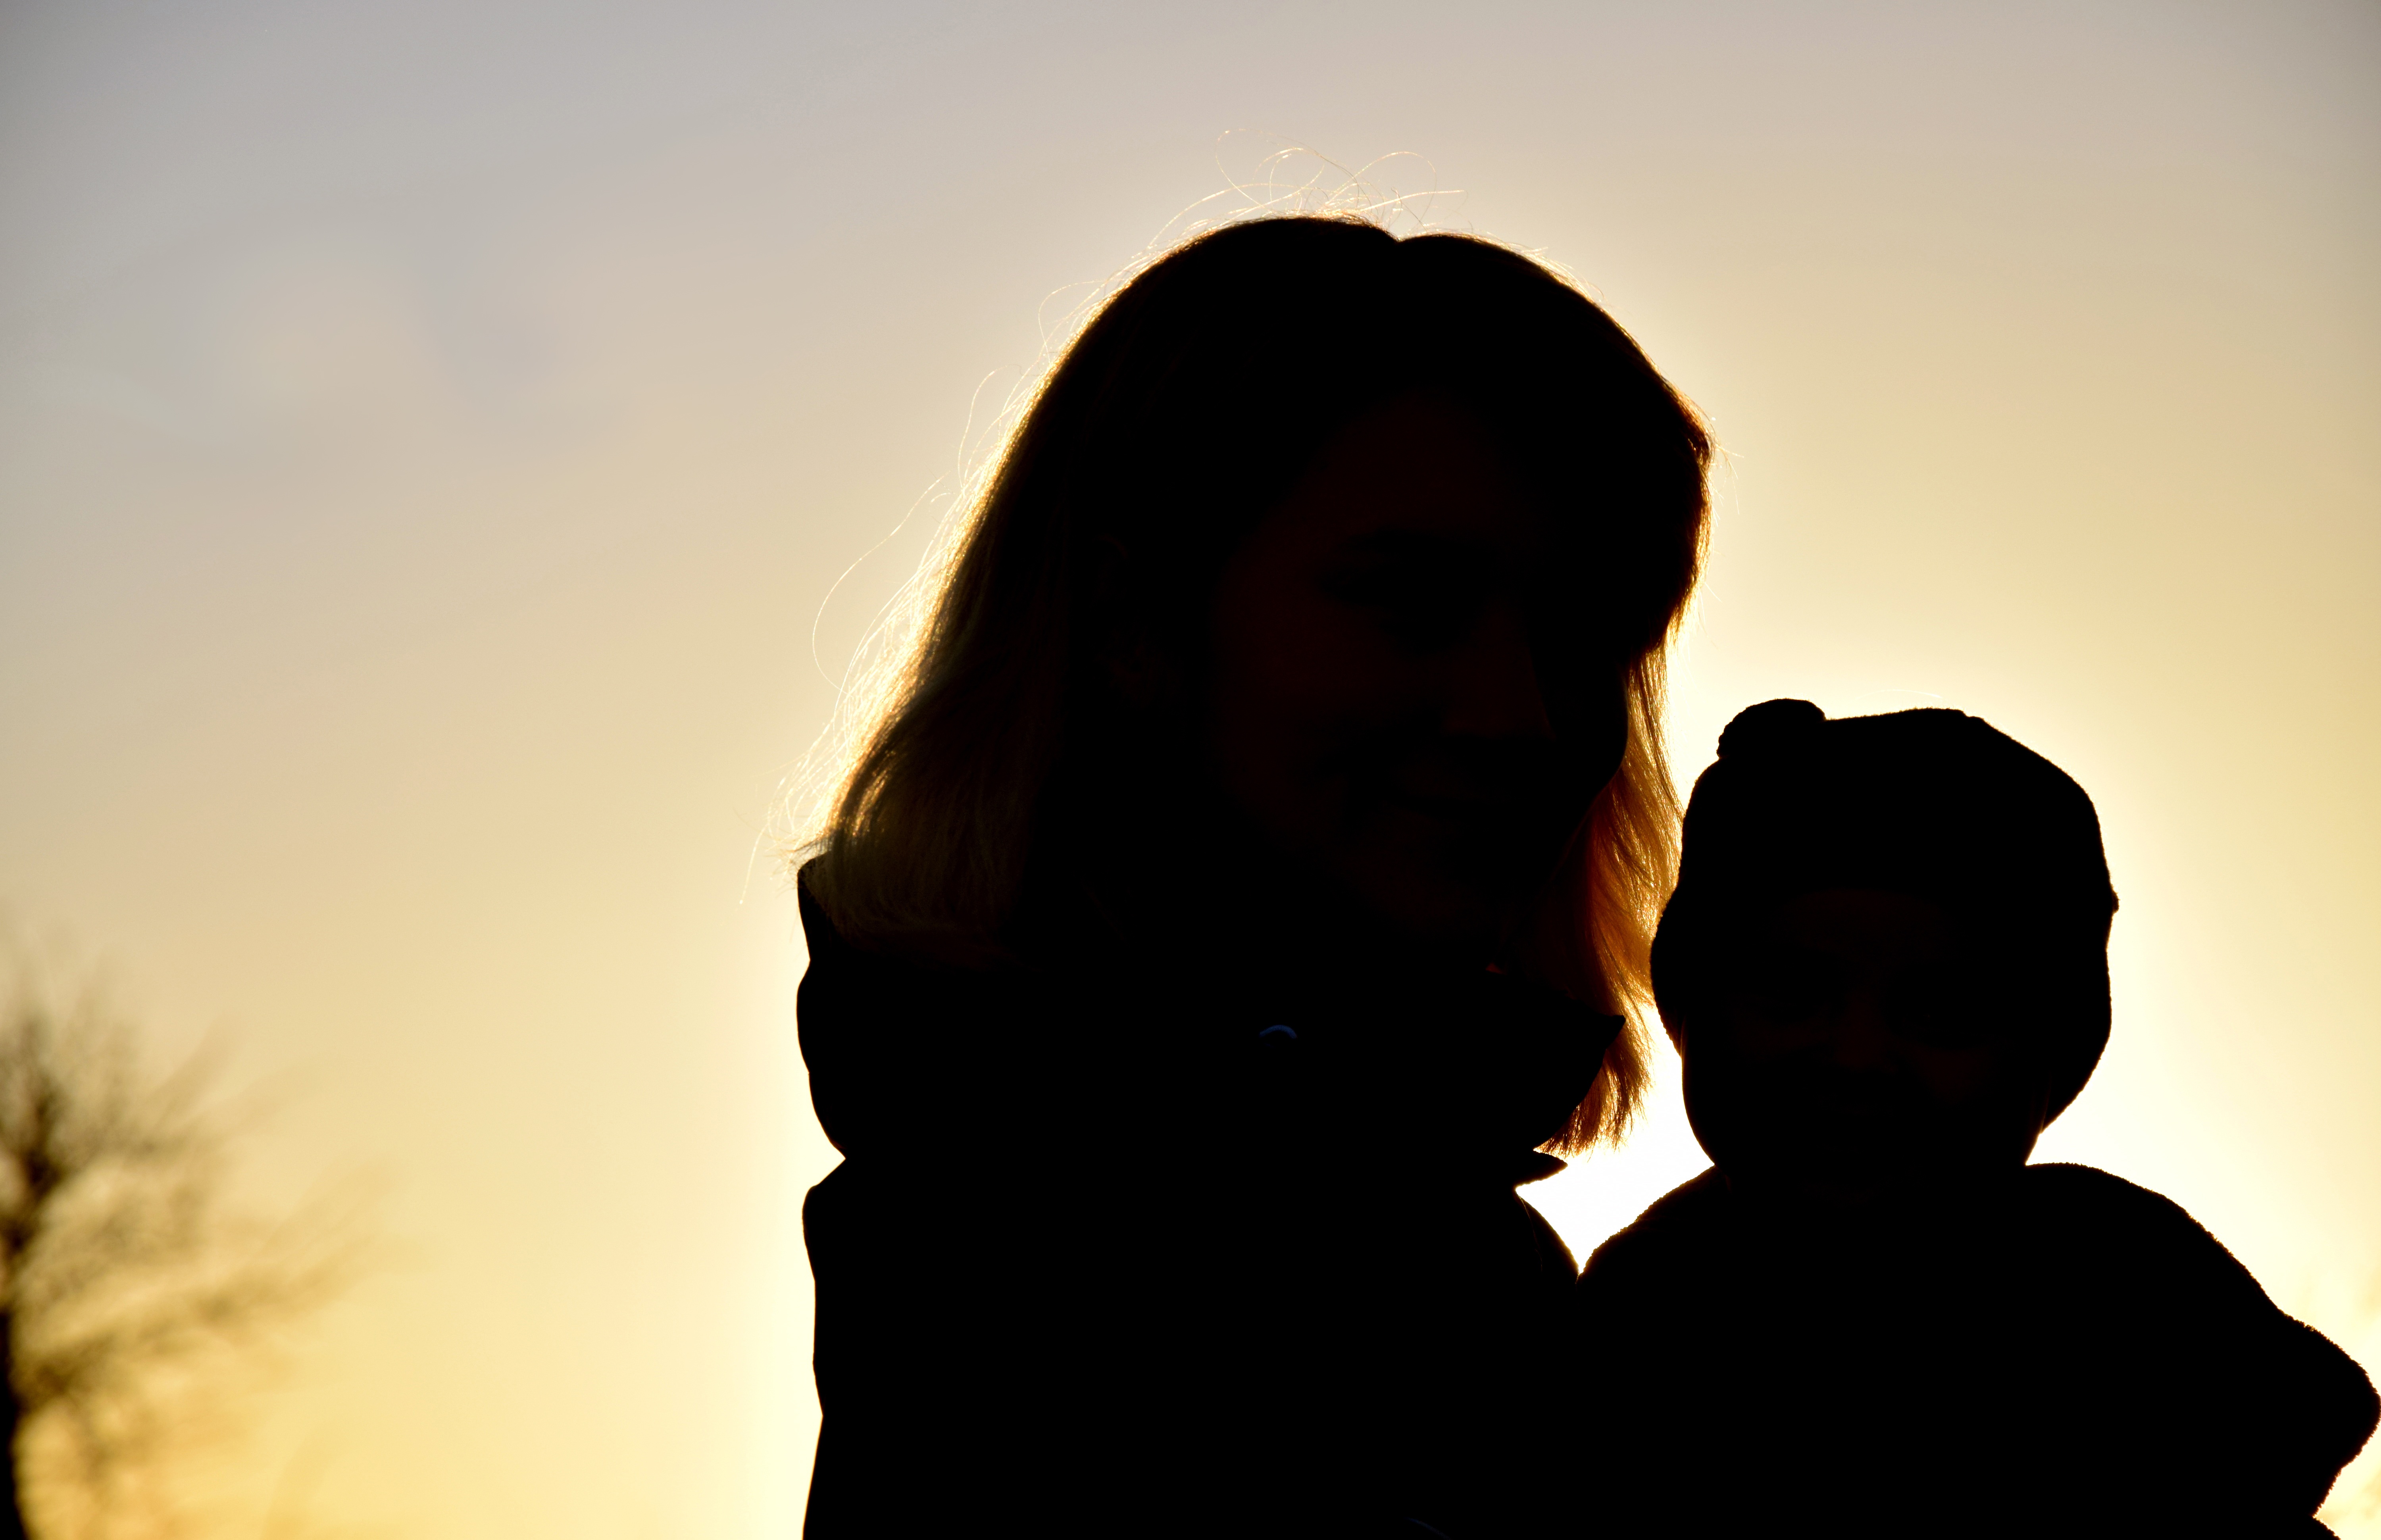
hand, silhouette, person, light, woman, sunset, sunlight, morning, love, shadow, romance, child, darkness, family, backlighting, emotion, interaction, human action